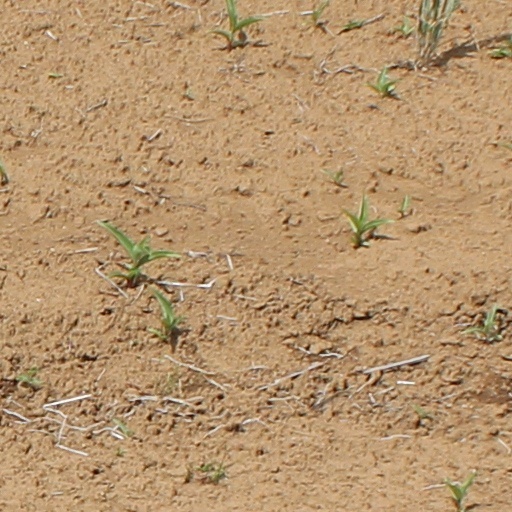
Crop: wheat